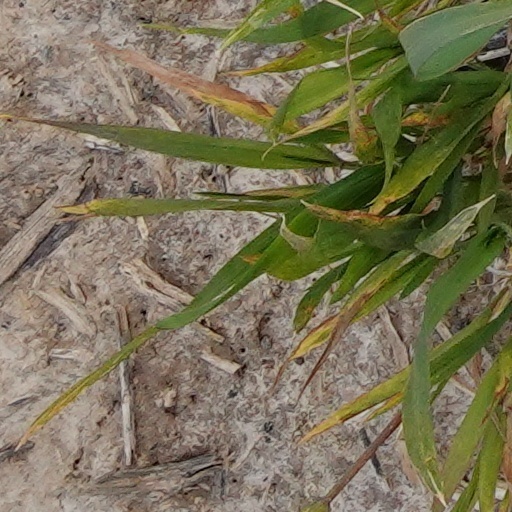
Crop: wheat